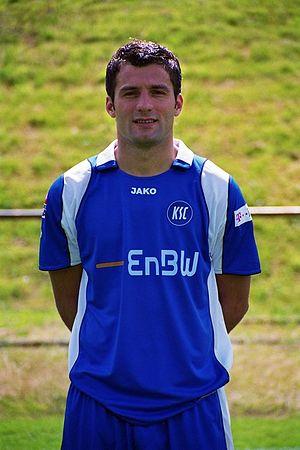
Edmond Kapllani est un joueur de footballeur albanais jouant actuellement au FSV Francfort. Il évolue par ailleurs en équipe nationale albanaise. Il mesure 184 cm pour 80 kg.